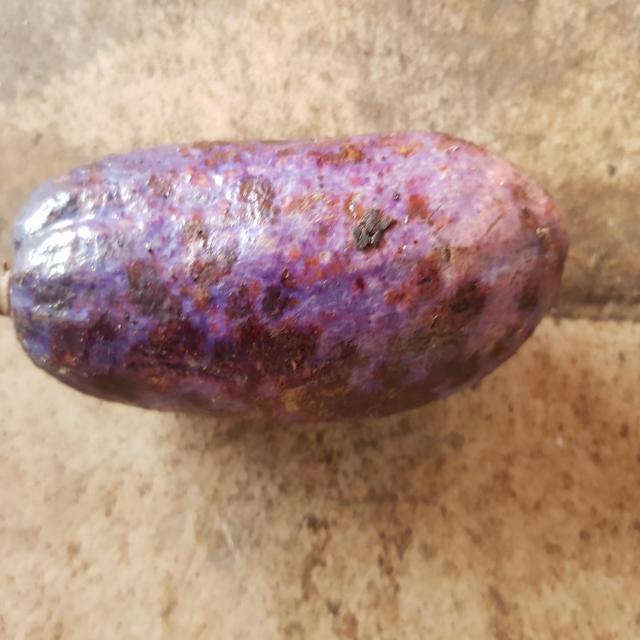
Plum grade: unaffected